University of Utah College of Science

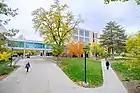
South Biology Building

Completed in 1967 and designed by William F. Thomas. South Biology became the catalyst for a new emphasis in cellular and molecular microbiology research at the U, including the hiring of Mario Capecchi, the Nobel Laureate whose original lab was in the building. In 2018, the department of Biology was renamed the School of Biological Sciences, to better encapsulate the focus on the breadth of the discipline, ranging from cell biology to ecology.